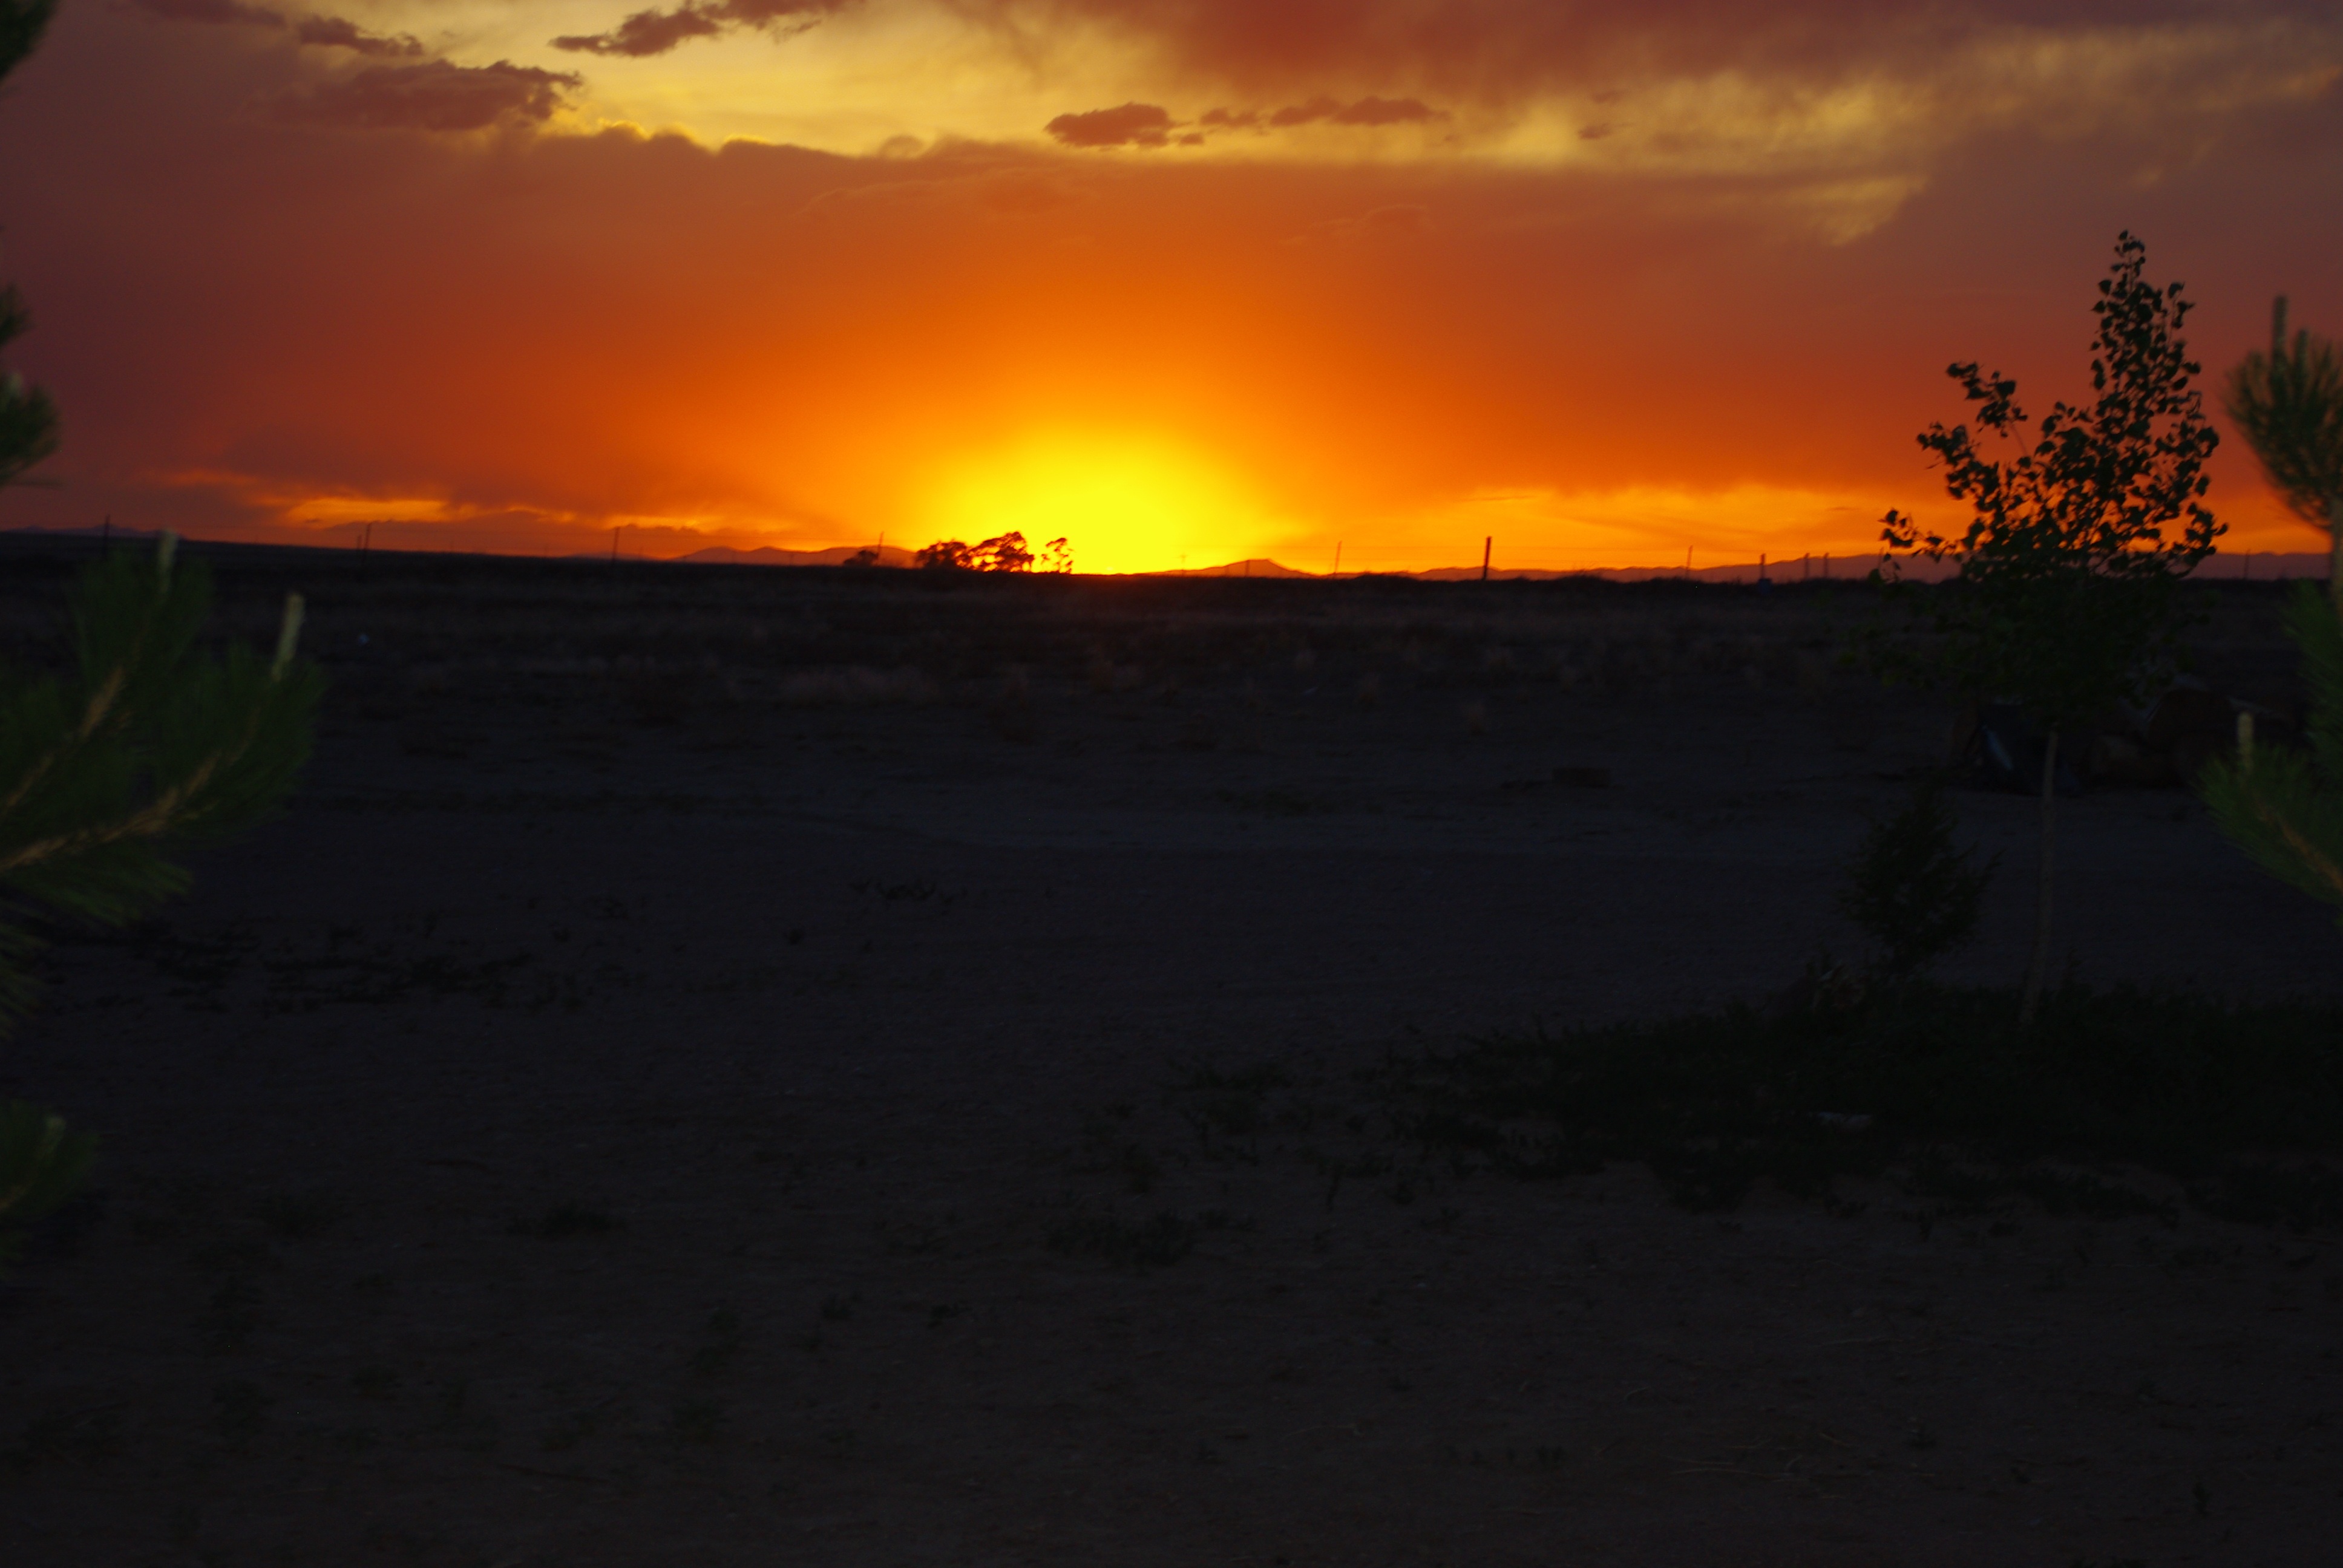
landscape, sun, sunrise, sunset, sunlight, morning, dawn, dusk, evening, afterglow, golden sunset, golden glow